Lew Hoad

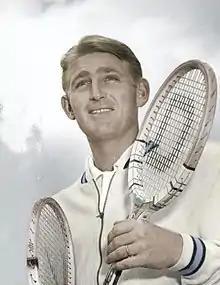
Hoad at the 1954 Davis Cup

Lewis Alan Hoad (23 November 1934 – 3 July 1994) was an Australian tennis player whose career ran from 1950 to 1973. Hoad won four Major singles tournaments as an amateur (the Australian Championships, French Championships and two Wimbledons). He was a member of the Australian team that won the Davis Cup four times between 1952 and 1956. Hoad turned professional in July 1957. He won the Kooyong Tournament of Champions in 1958 and the Forest Hills Tournament of Champions in 1959. He won the Ampol Open Trophy world series of tournaments in 1959, which included the Kooyong tournament that concluded in early January 1960. Hoad's singles tournament victories spanned from 1951 to 1971.